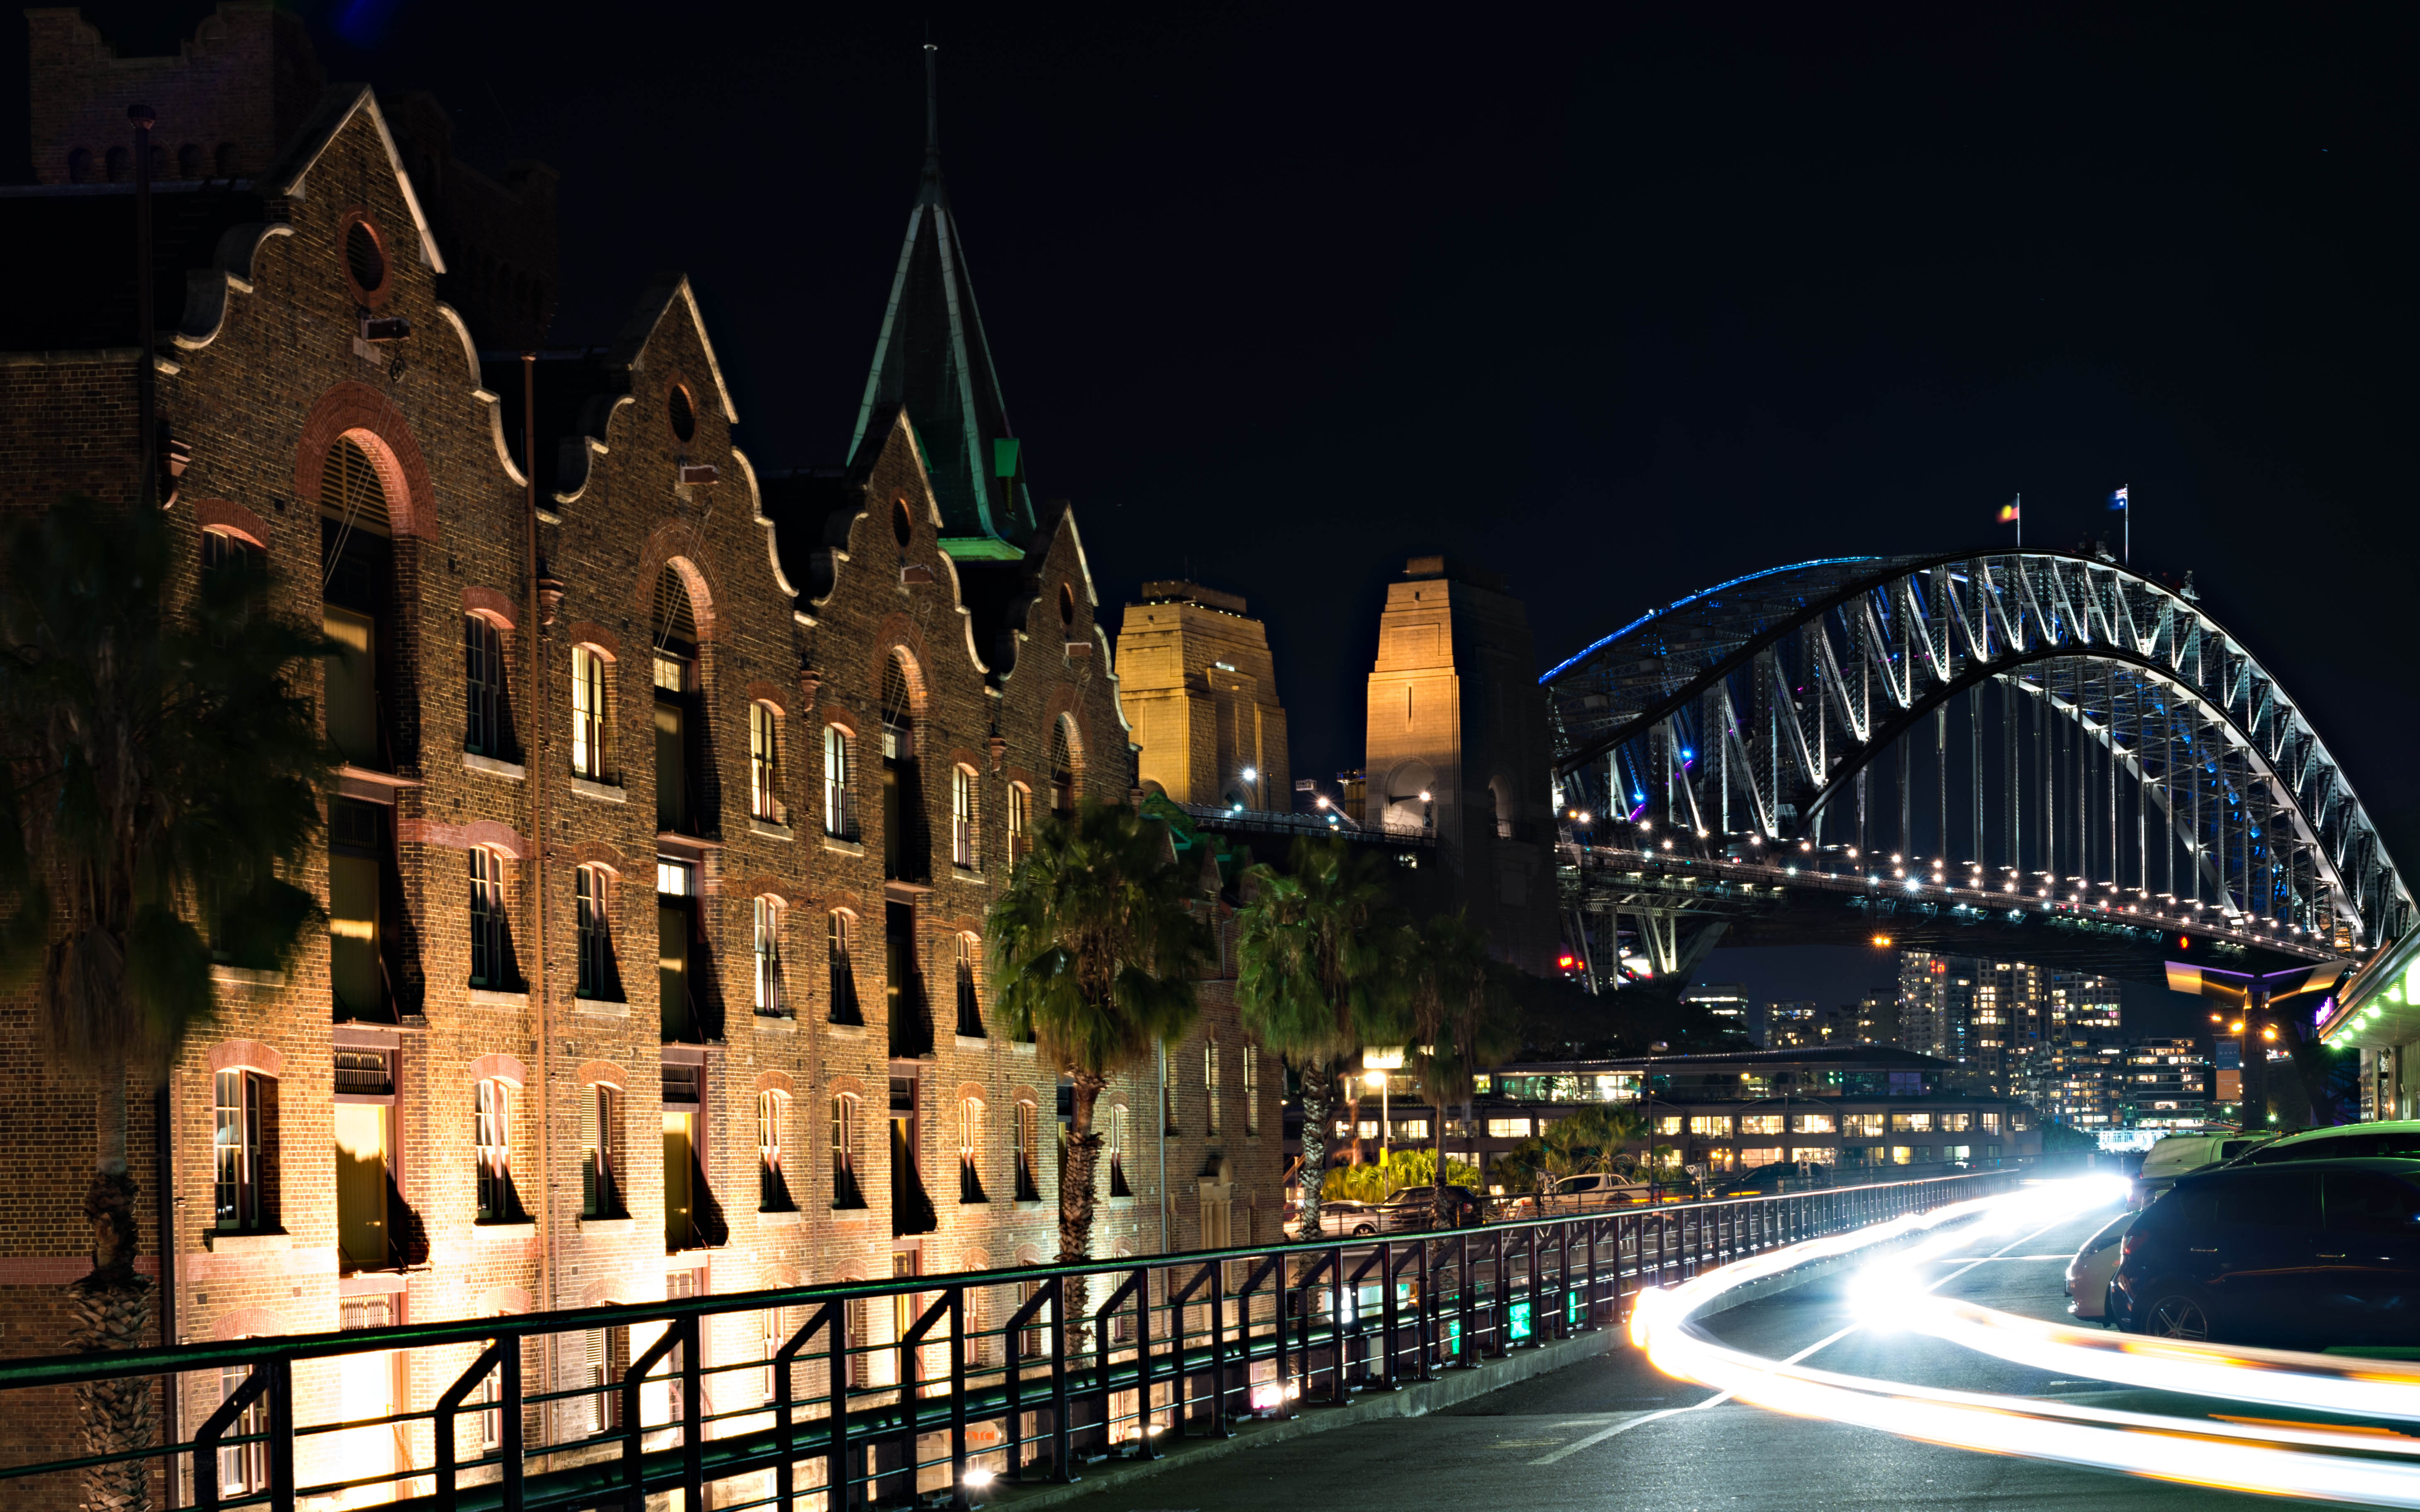
light, bridge, night, view, city, cityscape, downtown, evening, sydney, landmark, nikon, australia, nightphotography, vivid, d7100, lighttrails, metropolis, harbourbridge, vividsydney, urban area, metropolitan area